Boynton, East Riding of Yorkshire

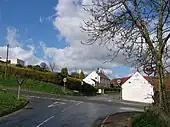
Boynton

According to the 2001 UK census, the parish had a population of 161. However the 2011 census grouped the parish with Grindale (2001 pop. 98), giving a total of 229.